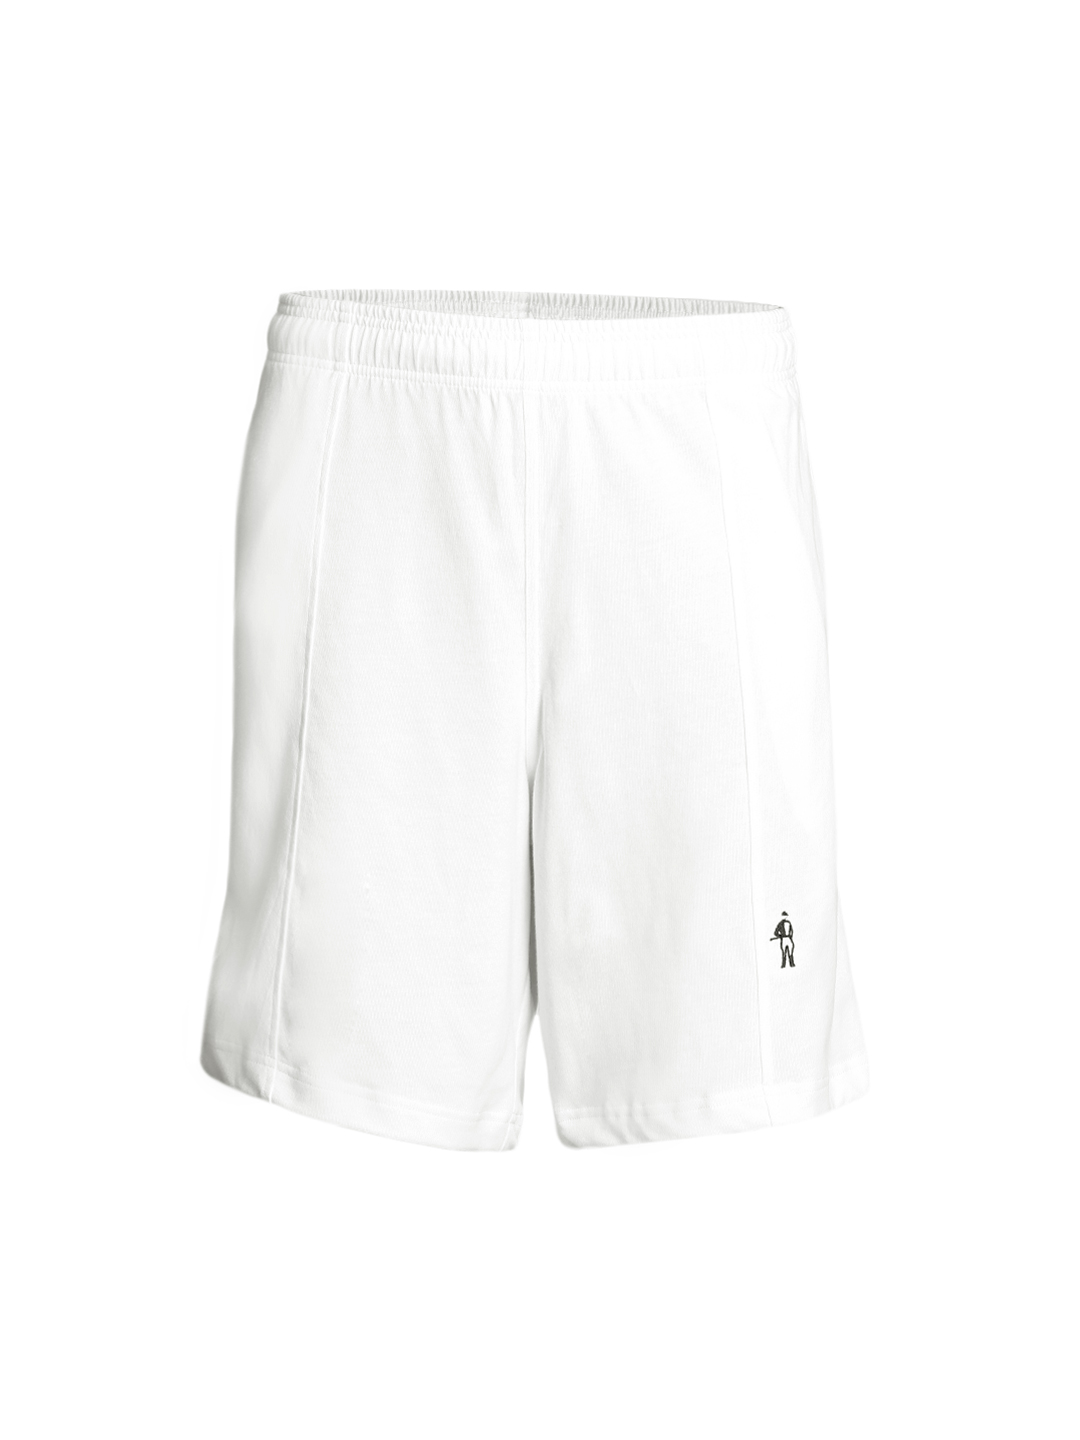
Jockey SPORT Men White Shorts 9411
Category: Apparel / Loungewear and Nightwear / Lounge Shorts
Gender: Men
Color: White
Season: Summer 2016
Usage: Casual